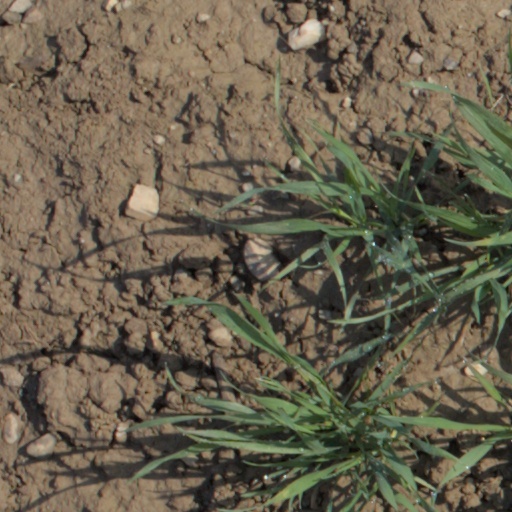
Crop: wheat